Planet of Judgment

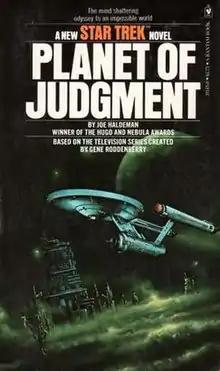
First edition

Planet of Judgment (1977) is a science fiction novel by American writer Joe Haldeman, a tie-in of the TV series "Star Trek".